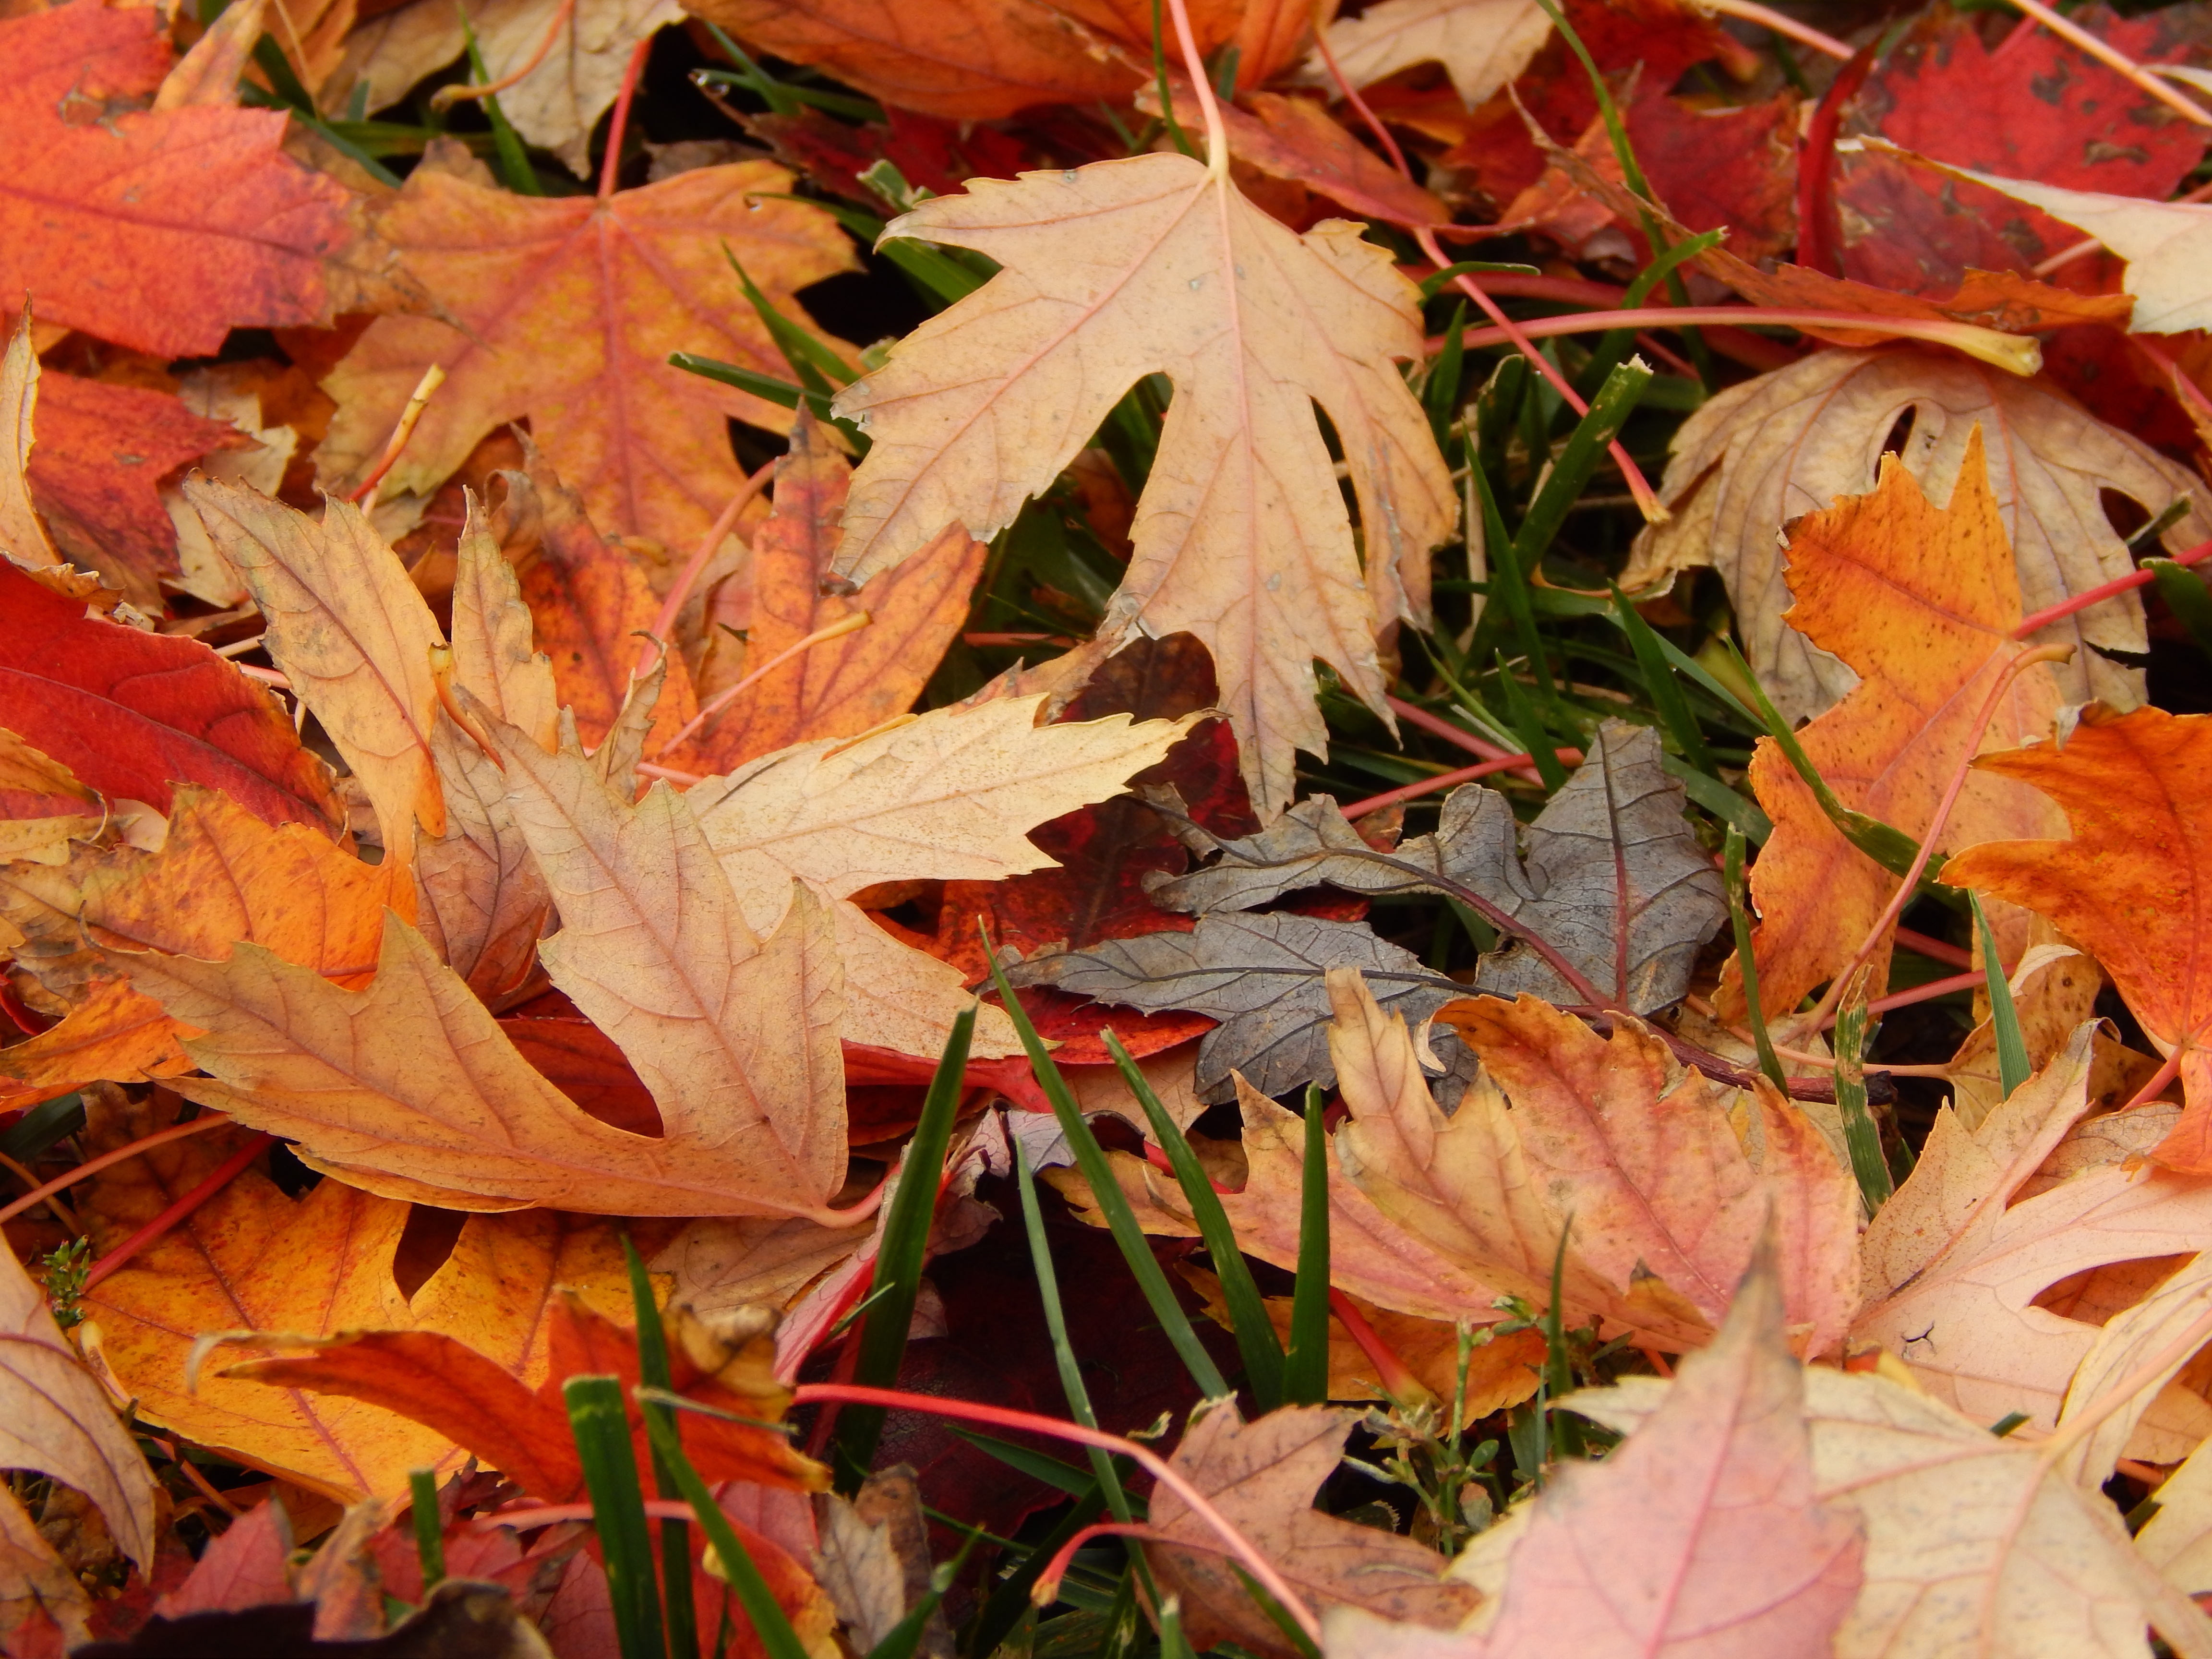
tree, plant, leaf, flower, autumn, season, maple tree, maple leaf, shrub, deciduous, flowering plant, woody plant, land plant